Fort Saint Elmo

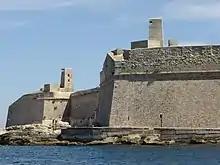
The Carafa Enceinte. The towers on top of the bastions are concrete coastal defences built in World War II.

The fort was modified a number of times in the 17th century. The Vendôme Bastion was built in 1614, and in 1687 the Carafa Enceinte was built on the foreshore surrounding the entire fort. In the late 17th century, the fort was directly linked to the cavalier and part of the ditch was filled in burying some of the original ramparts in the process. In the 18th century, a new polverista was built in the Vendome Bastion, and stores were built in the area between the main fort and the Carafa Enceinte. These are known as Pinto Stores and they and the surrounding area form what is known as Lower Saint Elmo.